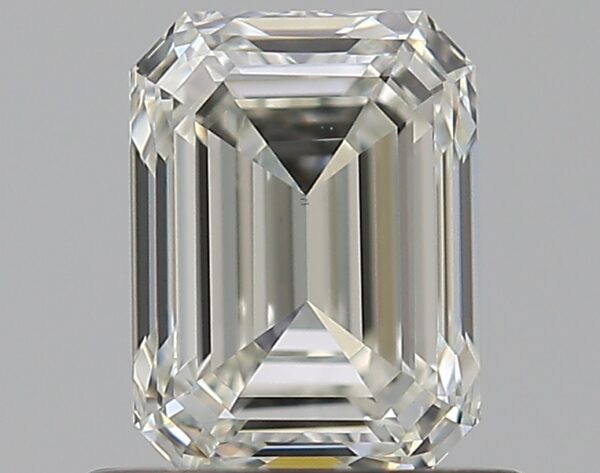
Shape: emerald
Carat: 0.72
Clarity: VVS2
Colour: J
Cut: EX
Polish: EX
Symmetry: VG
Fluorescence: N
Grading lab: GIA
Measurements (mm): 5.76 x 4.27 x 2.91